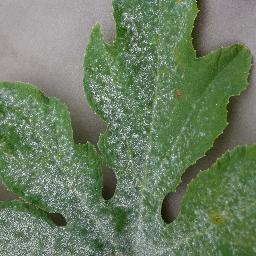
Label: Squash___Powdery_mildew